British Rail Class 84

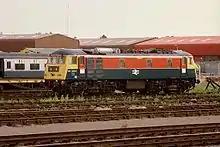
ADB968021 (ex 84009) load bank tester (1987)

Several of the locomotives were saved from scrap: 84001 was donated to the National Railway Museum for preservation. 84002 and 84010 were returned to GEC for a proposed scheme to use them as new-technology test bed locomotives, however this project never materialised, and both were scrapped in December 1982.